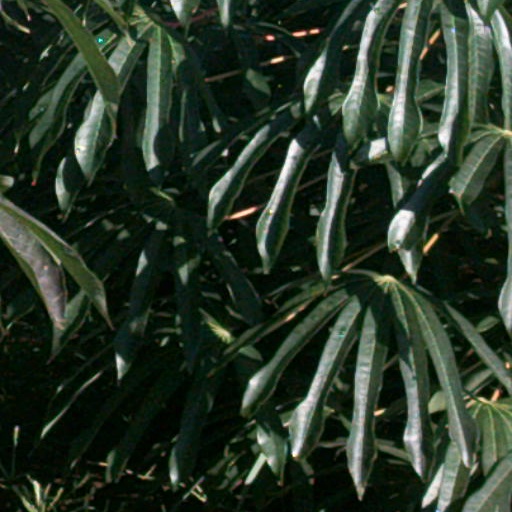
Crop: cassava